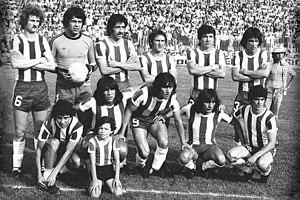
Le Club Atlético Talleres est un club argentin de football basé à Córdoba et évoluant dans la première division du championnat d'Argentine. Ils jouent le Derby de Córdoba contre le Club Atletico Belgrano de Córdoba.